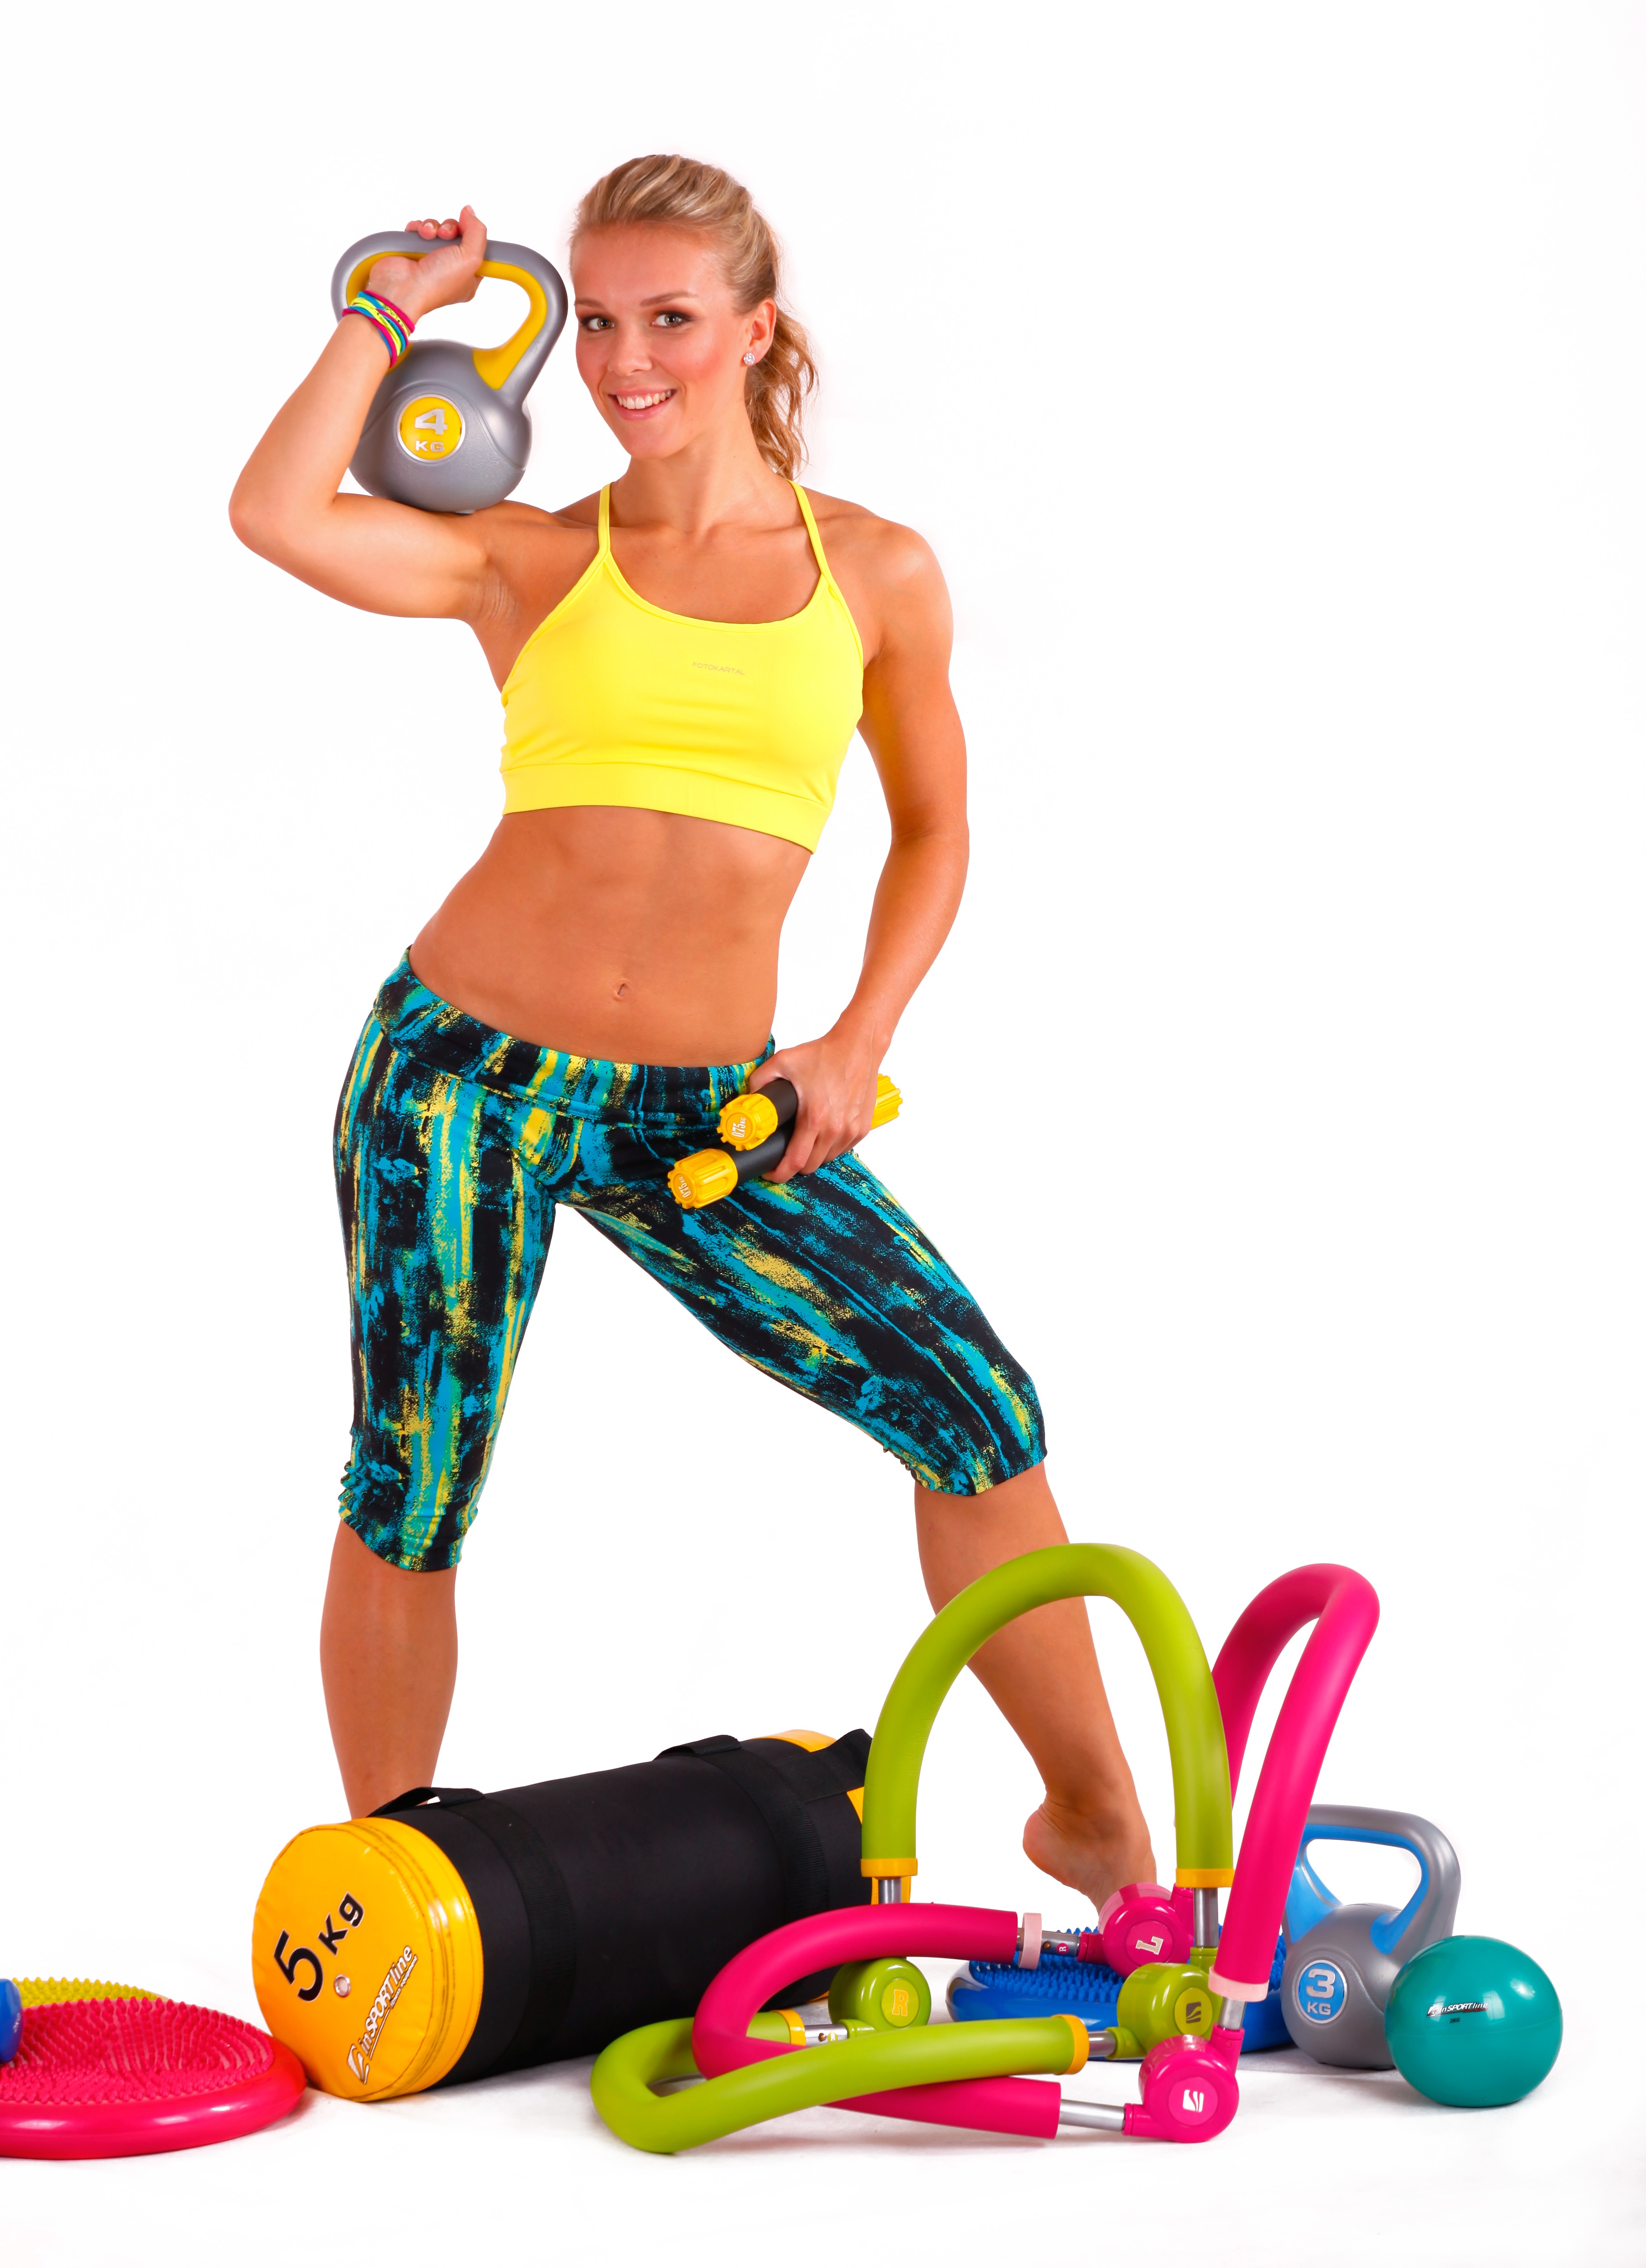
girl, sport, play, yellow, pink, arm, toy, blonde, smile, sports equipment, colors, weights, dumbbells, ball, beautiful, character, human positions, human action, exercise equipment